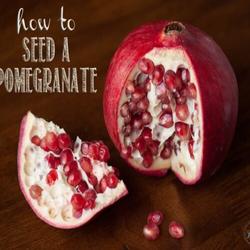
Label: Pomegranate